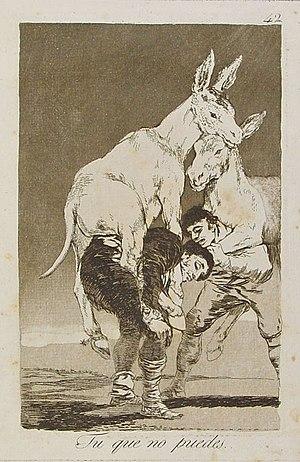
L'eau-forte Tu que no puedes est une gravure de la série Los caprichos du peintre espagnol Francisco de Goya. Elle porte le numéro 42 dans la série des 80 gravures. Elle a été publiée en 1799.